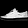
Label: Sneaker